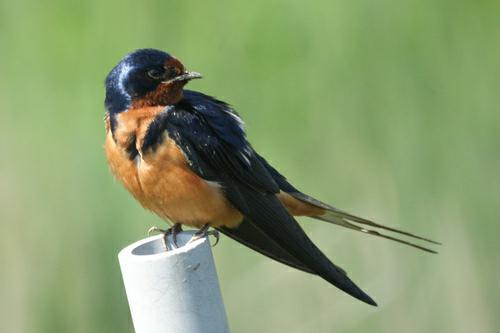
A photo of a barn swallow